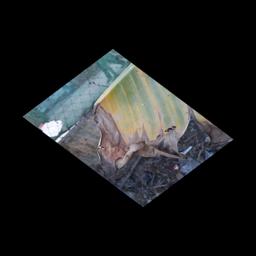
Label: POTASSIUM DEFICIENCY